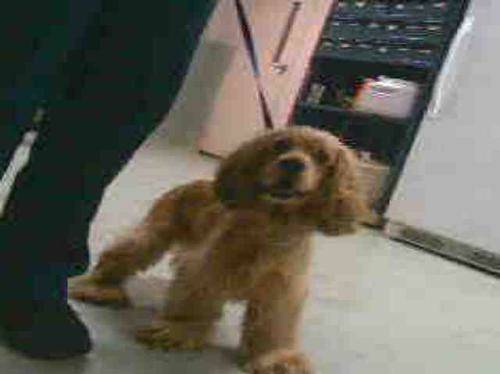
Label: dog